Giancarlo Esposito

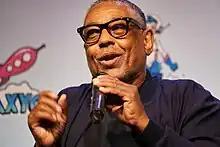
Esposito at GalaxyCon Raleigh 2023

In July 2020, Esposito began teasing his role in "a huge video game". His role was later revealed as the main antagonist of Ubisoft's "Far Cry 6", in which he would portray and voice Antón Castillo, the dictatorial ruler of the fictional Caribbean island country of Yara.